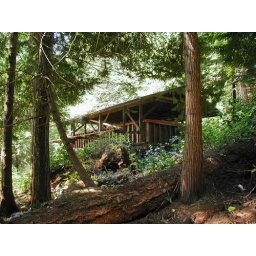
Home in the forest on Cortes Island on British Columbia coast in May 2002